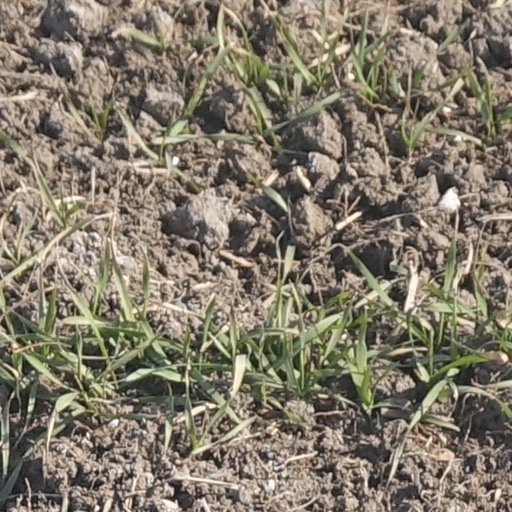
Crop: wheat